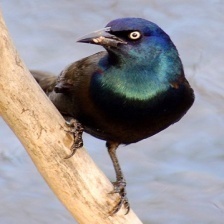
Species: COMMON GRACKLE
Scientific name: QUISCALUS QUISCULA